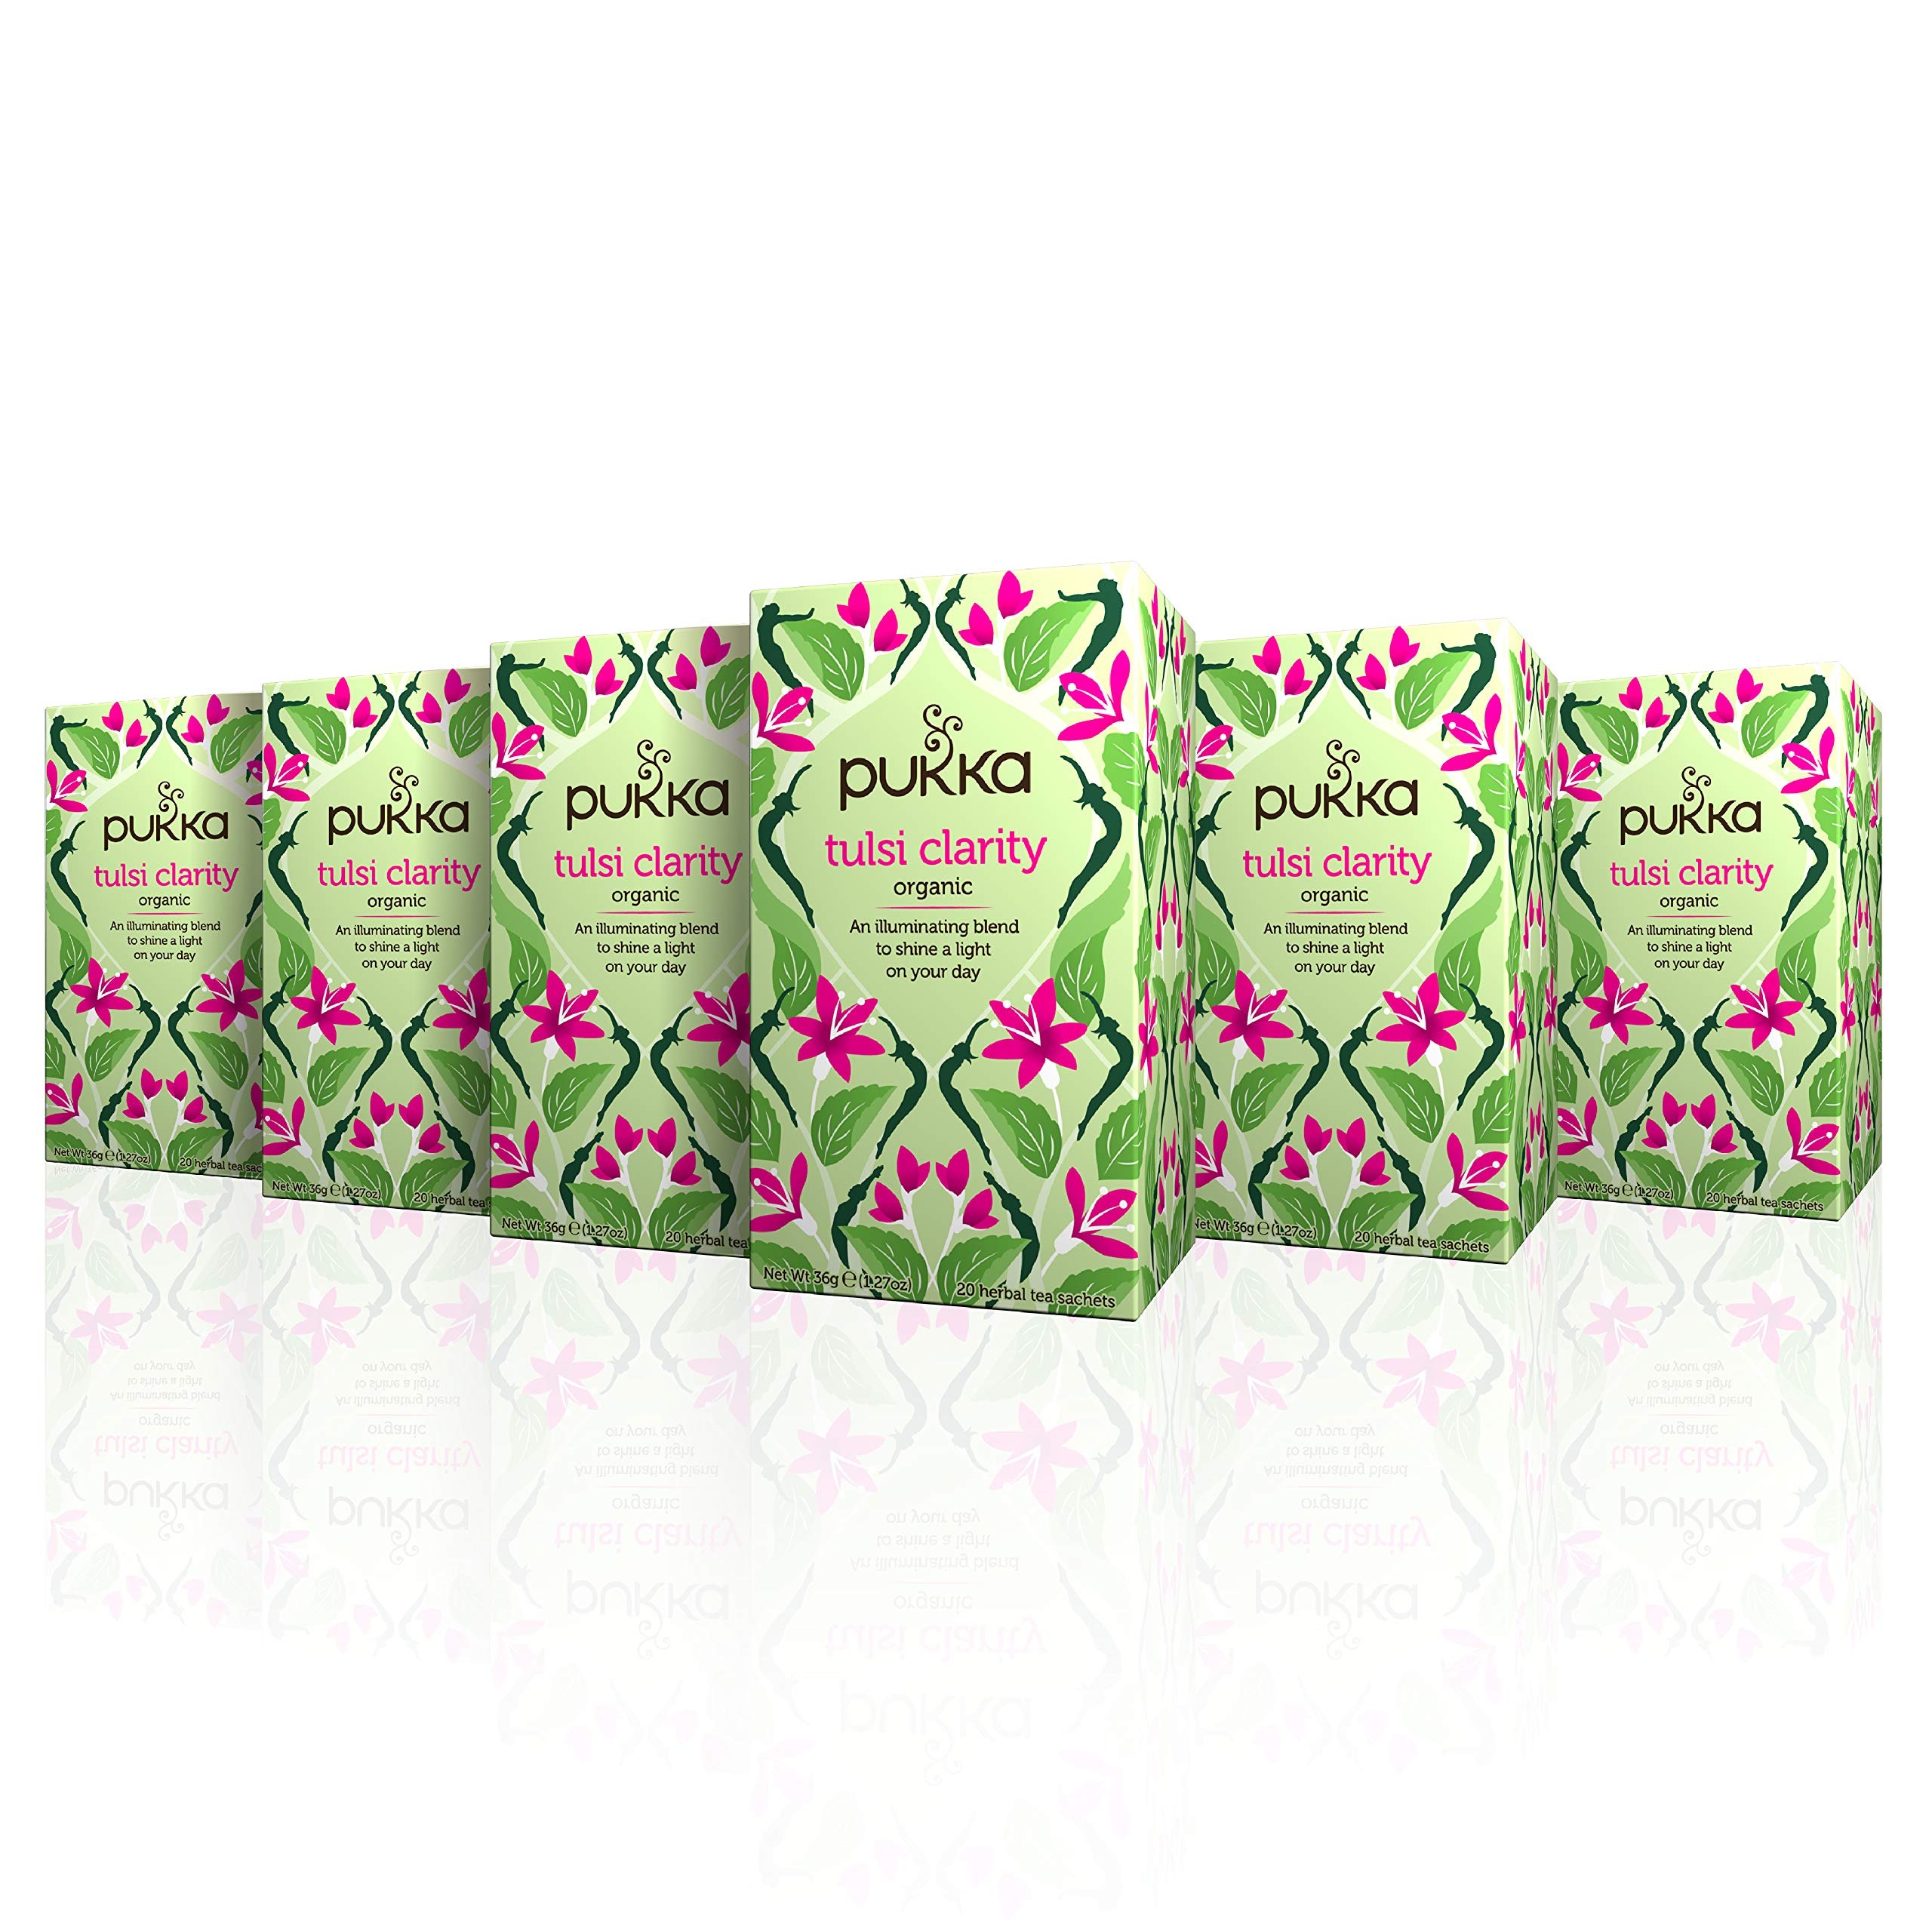
Item Name: Pukka Organic Herbal Tea, Tulsi Clarity, 20 Tea Bags
Bullet Point 1: Good news for a beam of clarity and a joyful lift of spirits
Bullet Point 2: Made with organic green, purple and lemon tulsi - also known as holy basil
Bullet Point 3: A rainbow of tulsi for celebrating in the blue sky of clarity
Bullet Point 4: Naturally caffeine free and ethically sourced, 100% organically grown ingredients
Bullet Point 5: Bring these incredible herbs alive by infusing in freshly boiled water for up to 15 minutes
Value: 20.0
Unit: Count

Price: 17.4